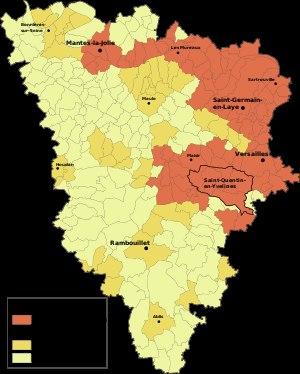
Le département des Yvelines est un département français, appartenant à la grande couronne de la région Île-de-France. Créé le 1ᵉʳ janvier 1968 en application de la loi du 10 juillet 1964, c'est le plus étendu des départements issus du démembrement de l'ancienne Seine-et-Oise et le huitième département français par la population. L'Insee et la Poste lui attribuent le code 78 repris de l'ancienne Seine-et-Oise. Son conseil départemental est présidé par Pierre Bédier. Ses habitants sont appelés les Yvelinois.